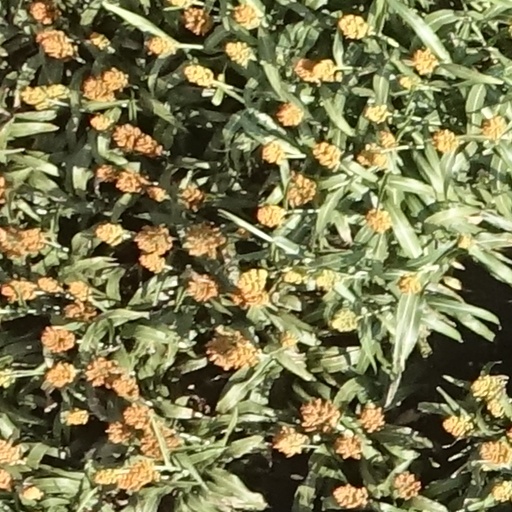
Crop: sorghum